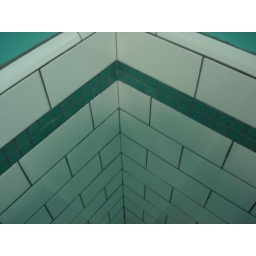
pretty tile from the bathroom at the hipster coffee shop, Ritual, where Heidi said the coffee was made by pretty boys